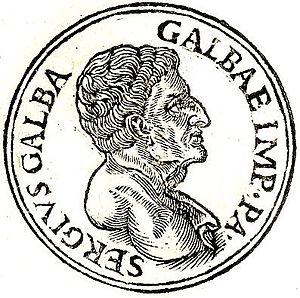
Servius Sulpicius Galba est un sénateur romain du Iᵉʳ siècle av. J.-C. Il est légat de Jules César en Gaule et préteur en 54. Il échoue à se faire élire consul en 50 et est un des conjurés ayant assassiné César en 44 av. J.-C.